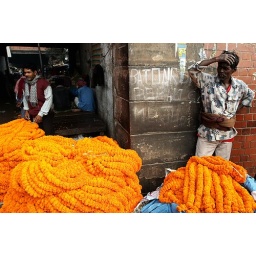
Mullickghat flower market, Kolkata.Marigolds are the flowers of all seasons, one can find them in this market all the time, in principle.